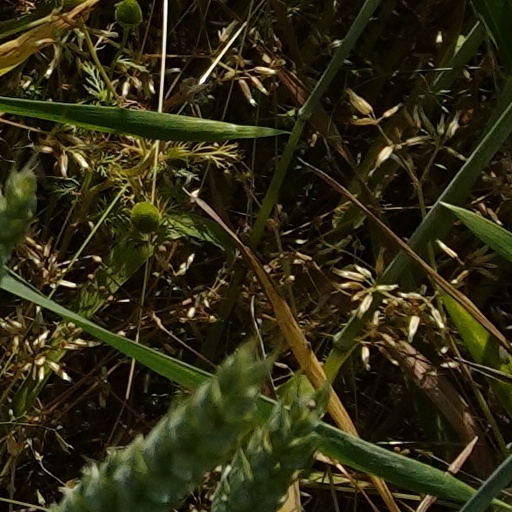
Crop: wheat